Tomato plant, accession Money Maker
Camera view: bottom (45 deg); turntable rotation: 150 degrees
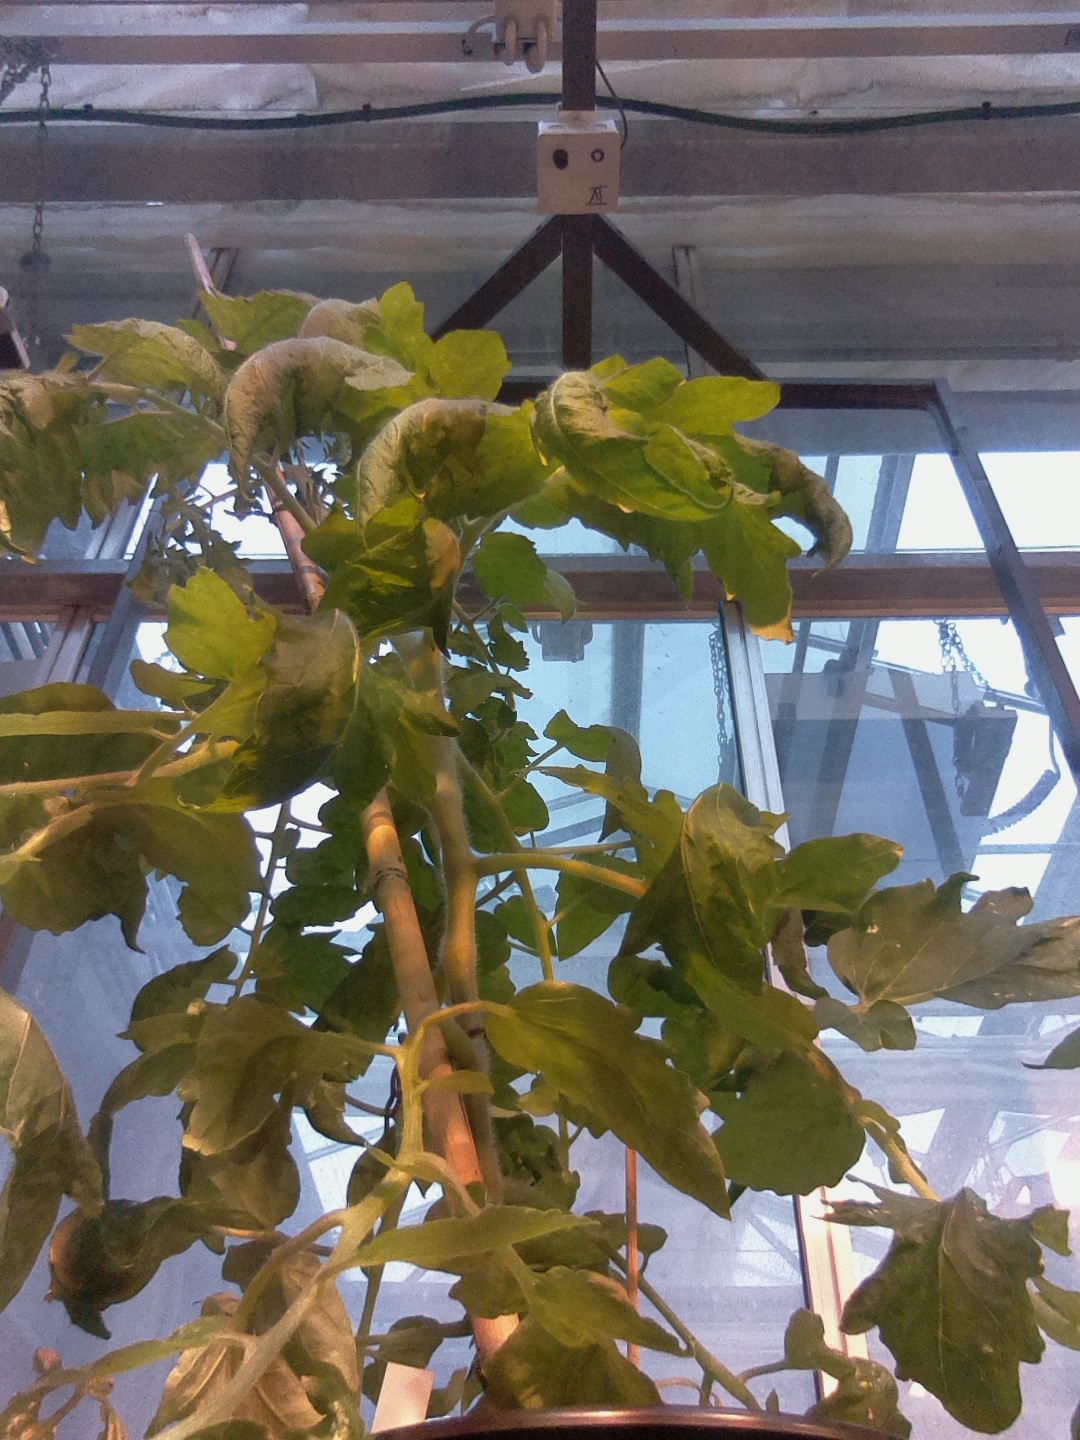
BBCH growth stage 70: Fruits at the main stem or branches visibles